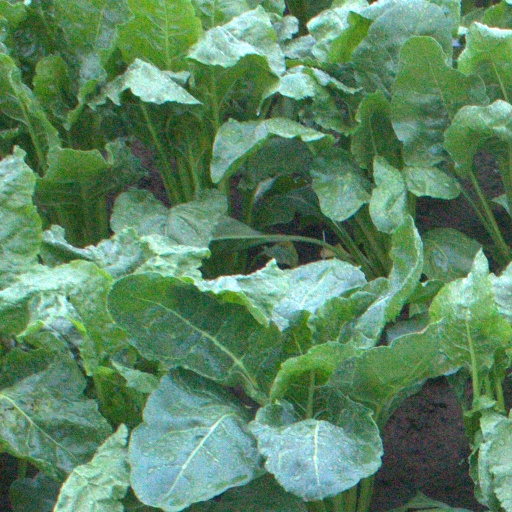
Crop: sugar beet